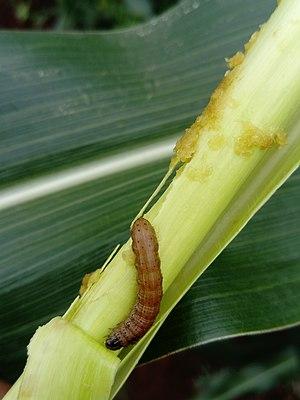
Chenille de papillon (Spodoptera frugiperda) se développant dans une tige de maïs, ici au Brésil.
Spodoptera frugiperda est une espèce de lépidoptères de la famille des Noctuidae. Originaire du continent américain, l'espèce s'est implantée sur le continent africain depuis 2016. La chenille, polyphyllophage, est connue pour ses dégâts sur diverses cultures, notamment le maïs, le mil et le sorgho ainsi que sur les cotonniers, posant de grandes difficultés en exploitation.